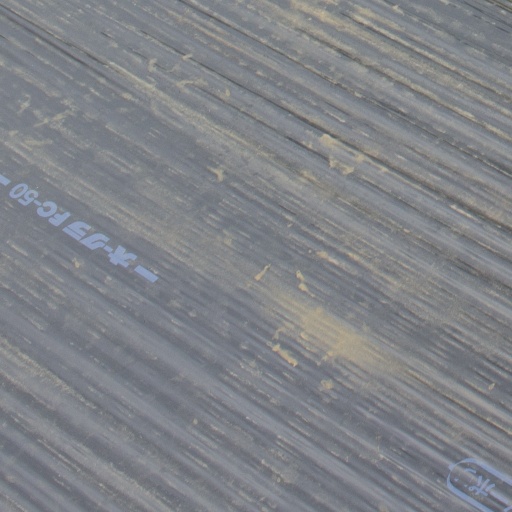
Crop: Jerusalem artichoke